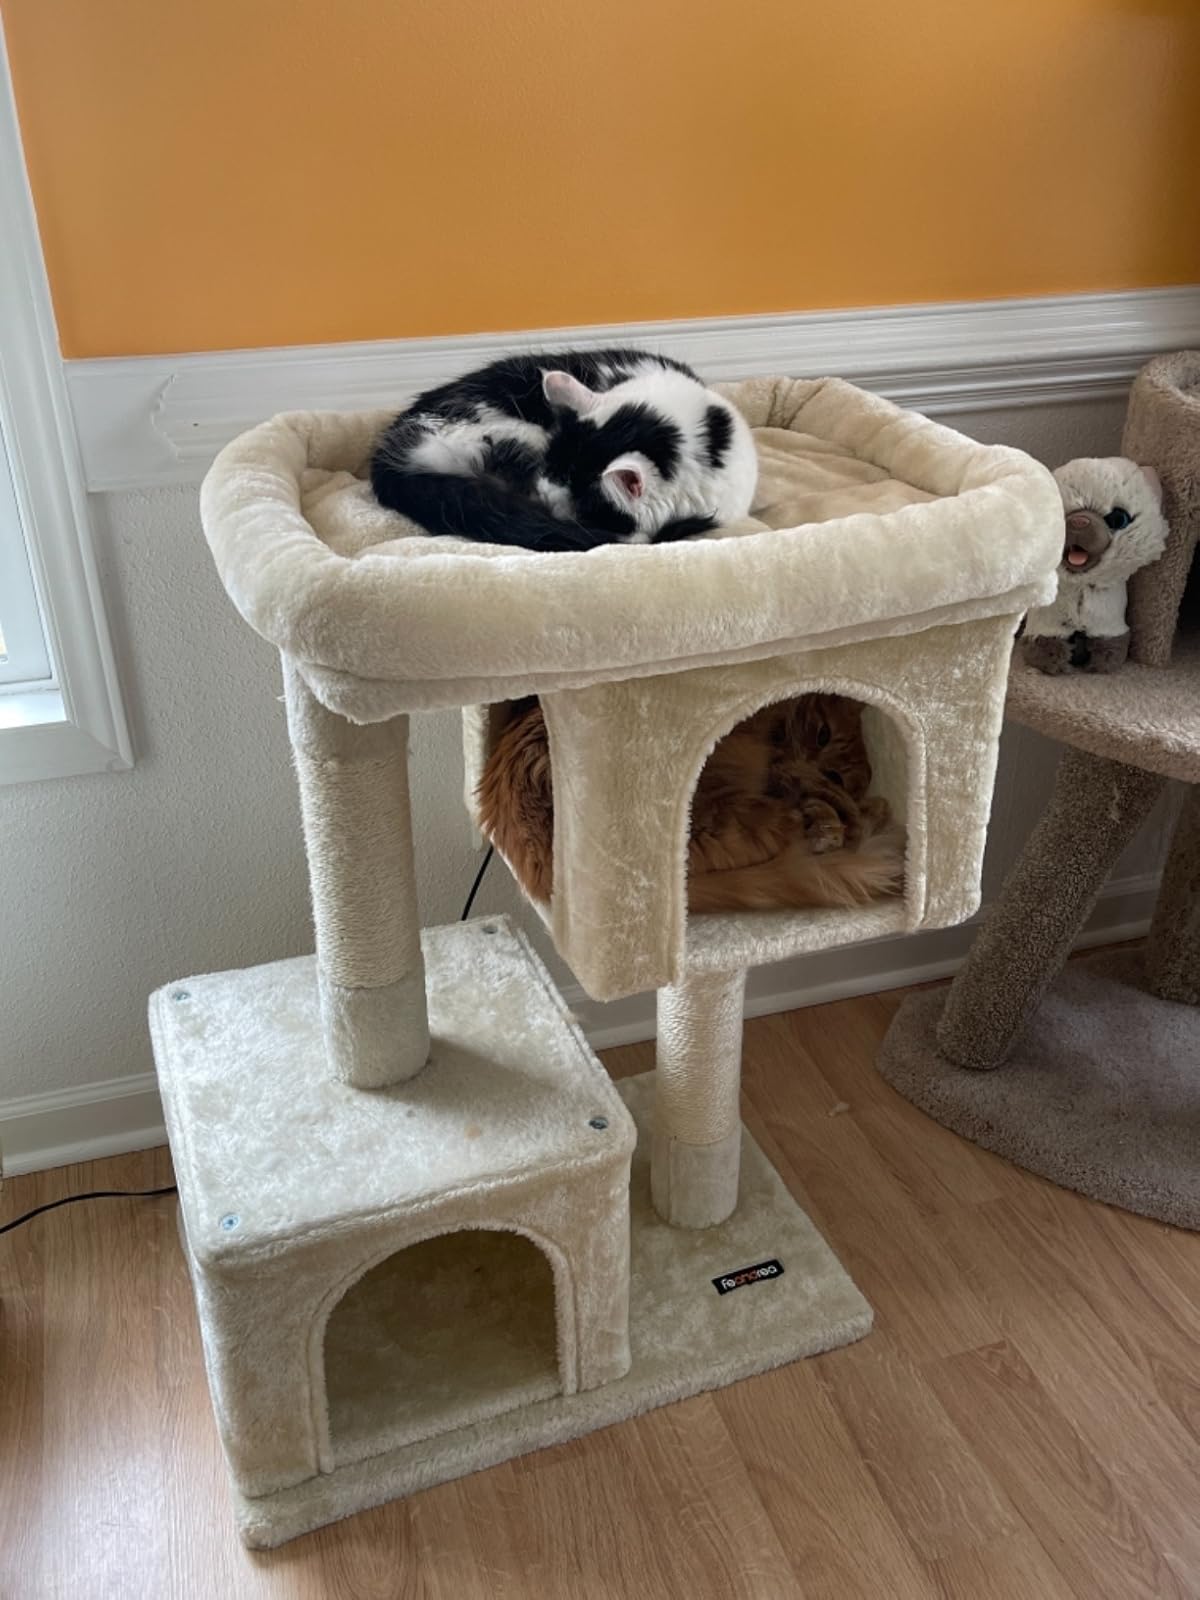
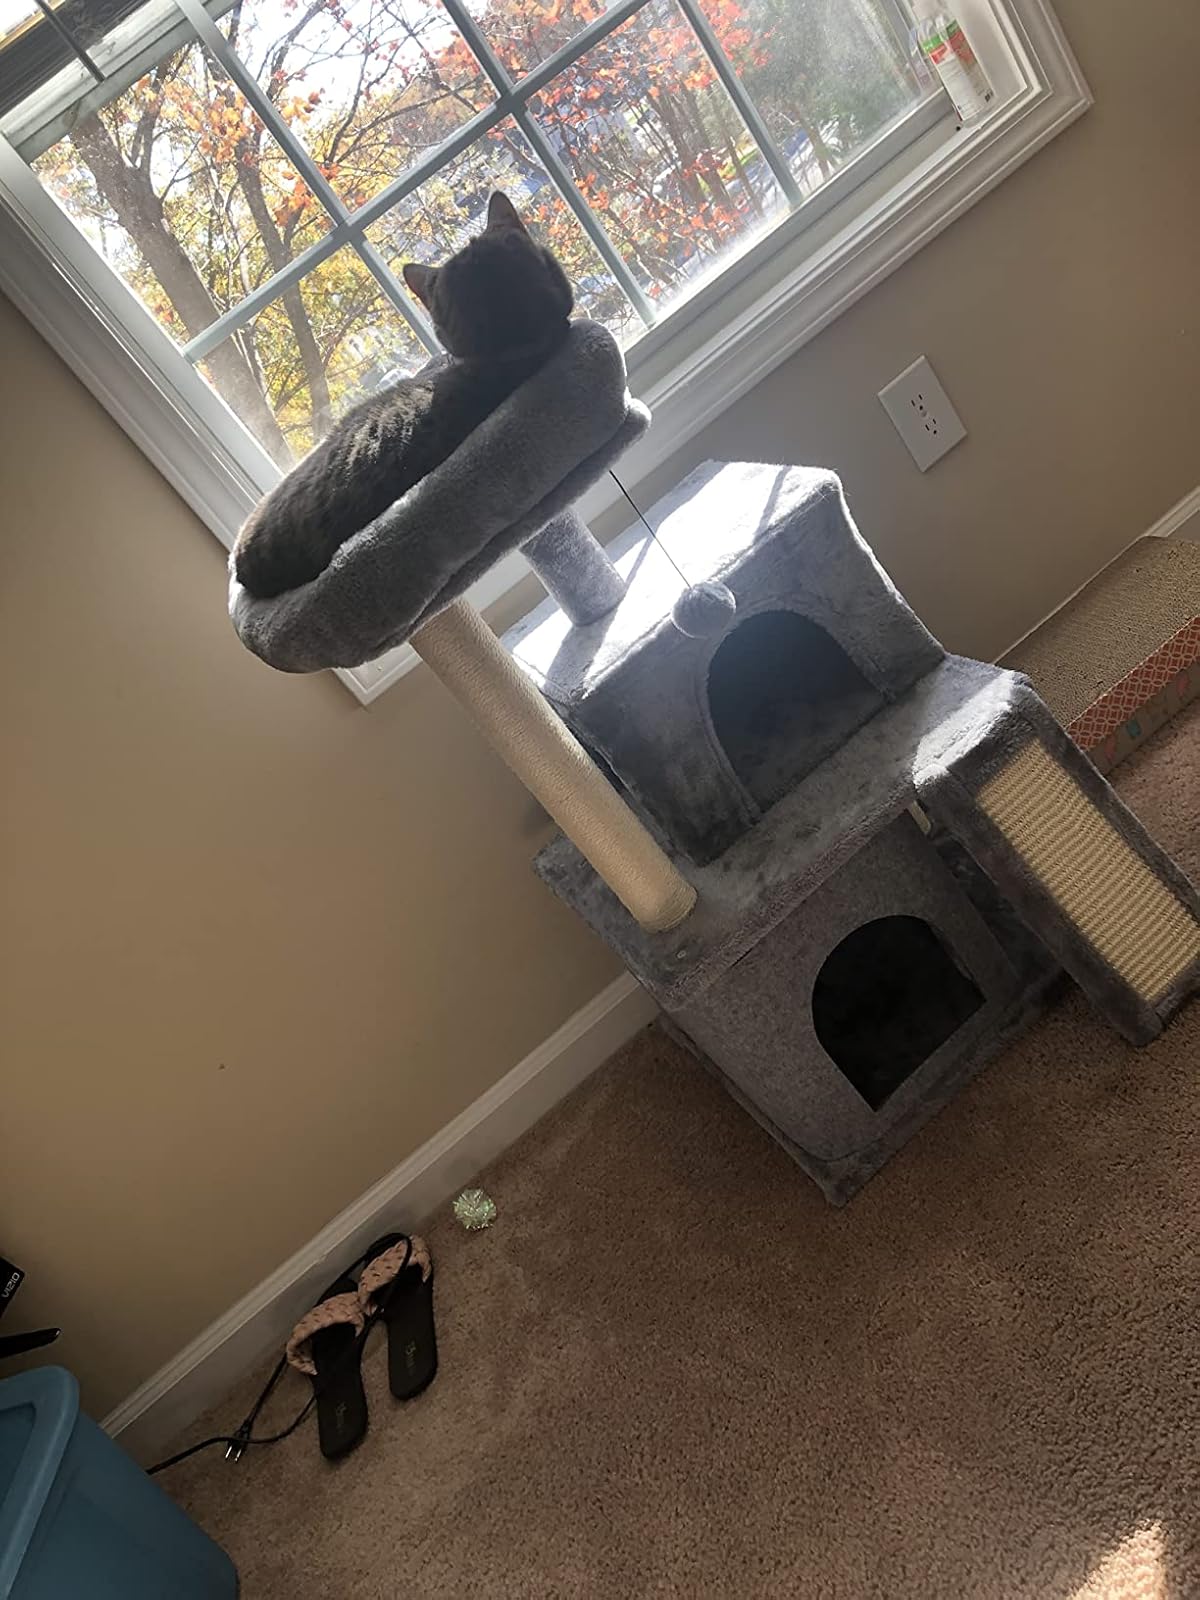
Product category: items_cat tree
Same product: no